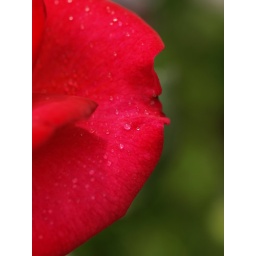
&amp;quot;Fiona's Wish&amp;quot; a Hybrid Tea rose that I brought in a pot from our previous house last summer